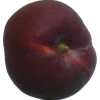
Label: nectarine_flat